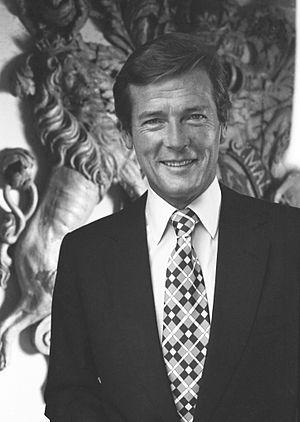
Vivre et laisser mourir est un film britannique réalisé par Guy Hamilton et sorti en 1973. C'est le 8ᵉ opus de la série des films de James Bond produite par Harry Saltzman et Albert R. Broccoli, par l'intermédiaire de leur société EON Productions. Roger Moore y incarne James Bond pour la première fois.
L’Achilleion ou Achilléon est un palais néoclassique de style pompéien situé en périphérie du village de Gastouri, dans le district municipal d’Achilleio, sur l’île grecque de Corfou.
Amicalement vôtre est une série télévisée britannique en 24 épisodes de 50 minutes, créée par Robert S. Baker et diffusée entre le 17 septembre 1971 et le 25 février 1972 sur le réseau ITV. Elle met en vedette Roger Moore dans le rôle de Lord Brett Sinclair et Tony Curtis dans celui de Daniel Wilde.